Brockwell Lido

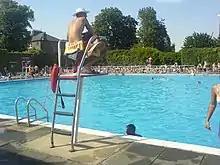

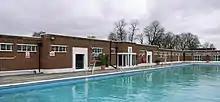
Brockwell Lido

Brockwell Lido is a large lido in Brockwell Park, Herne Hill, London. It opened in July 1937, closed in 1990 and after a local campaign was re-opened in 1994. Two ex council employees Paddy and Casey took on the running of the Lido for the community. Lambeth council gave Paddy & Casey a peppercorn lease rate from 1994–2001. Lambeth gave them a one-year extension in 2002 whilst a public consultation was held to decide on the longer term sustainable future of the Lido.